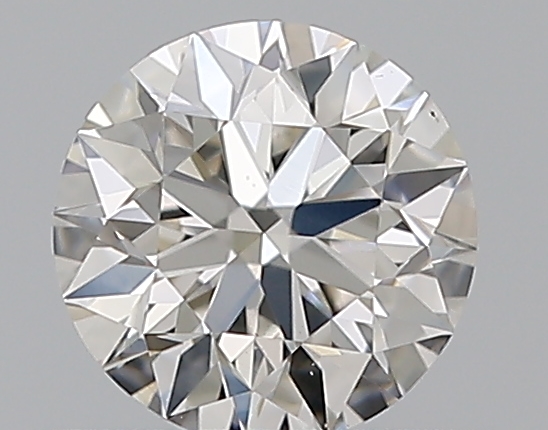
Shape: round
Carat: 0.51
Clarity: VS1
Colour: I
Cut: EX
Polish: EX
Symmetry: EX
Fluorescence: M
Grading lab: GIA
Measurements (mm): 5.09 x 5.12 x 3.19